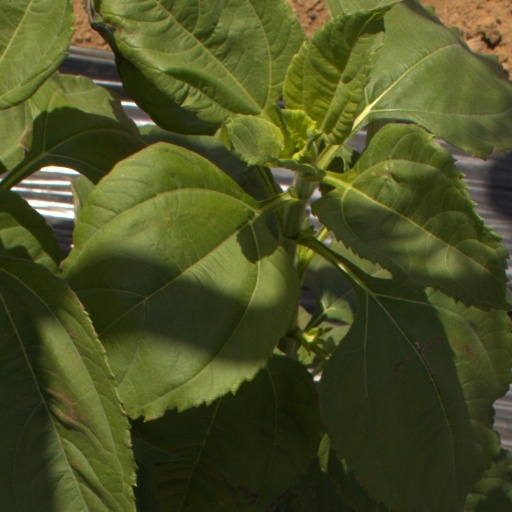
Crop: Jerusalem artichoke